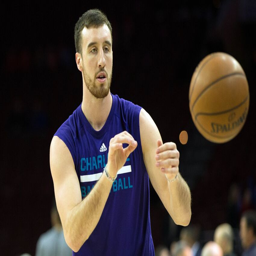
warms up before action against sports team .